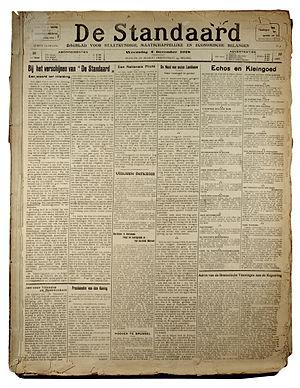
Page de une de la première édition du quotidien belge De Standaard, 4 décembre 1918 – Bibliothèque communale d’Anvers.
De Standaard est un quotidien belge néerlandophone créé en 1918. Le propriétaire est Mediahuis, un groupe de presse belge actif en Belgique, aux Pays-Bas, en Irlande et au Luxembourg.